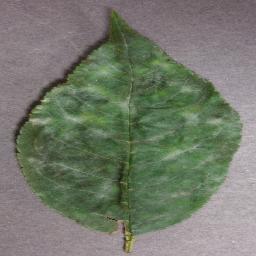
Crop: cherry
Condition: (including_sour)_powdery_mildew